Apple dumpling
Also known as:
es - Spanish: Dumpling de manzana
fr - French: Douillon
jv - Javanese: Pangsit apel
Category: pastry (dumpling)
Cuisine: Austrian, Czech, German, British, American
Associated cuisines: Austrian, Czech, German, British, American
Area: Austria, Czech, Germany, United Kingdom, United States
Countries: Austria, Czech Republic, Germany, United Kingdom, United States
Region: Northern Europe Western Europe Northern America Eastern Europe

The dish is a baked or boiled pastry-wrapped apple. To prepare it, apples are peeled, cored and sometimes quartered and placed on a portion of dough. The hole from the core may be filled with cinnamon, butter and sugar and sometimes dried fruit such as raisins, sultanas, or currants. The dough is folded over the apples and sealed. Sometimes a spiced sauce is poured over the dumplings which are then baked until tender; the sugar and butter create a sweet sauce. It can be served hot, cold, or room temperature for breakfast, dessert, or as a main dish.

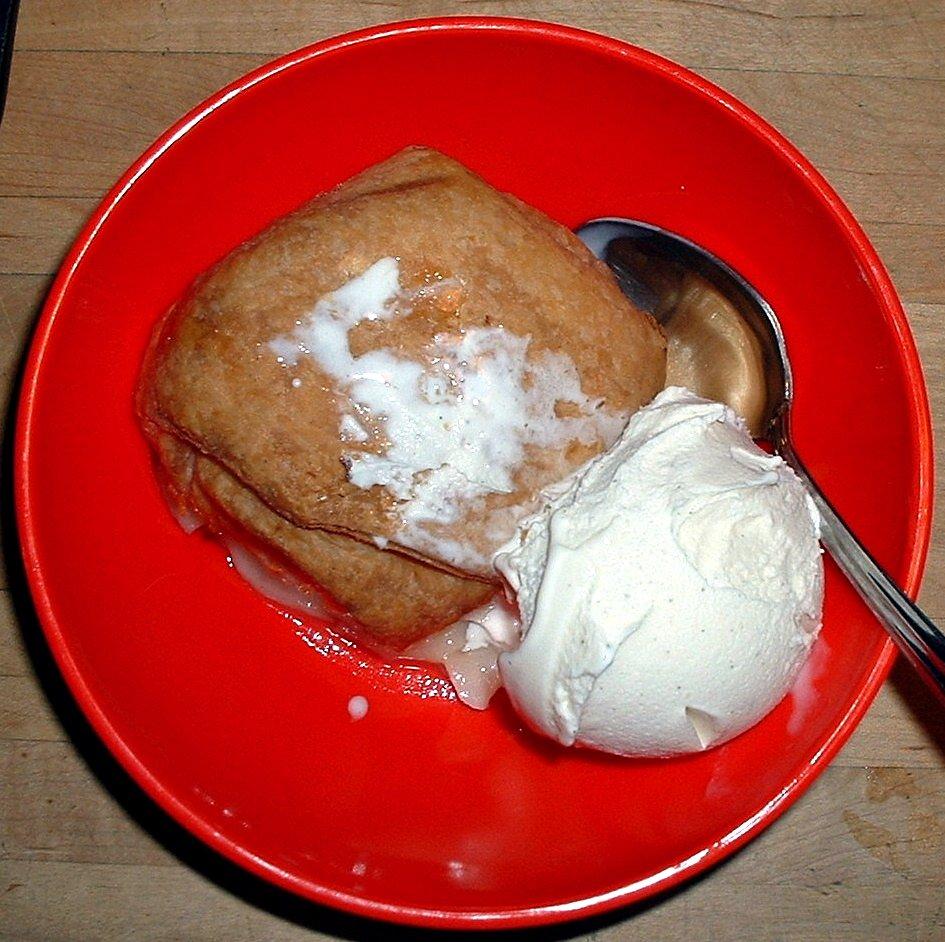
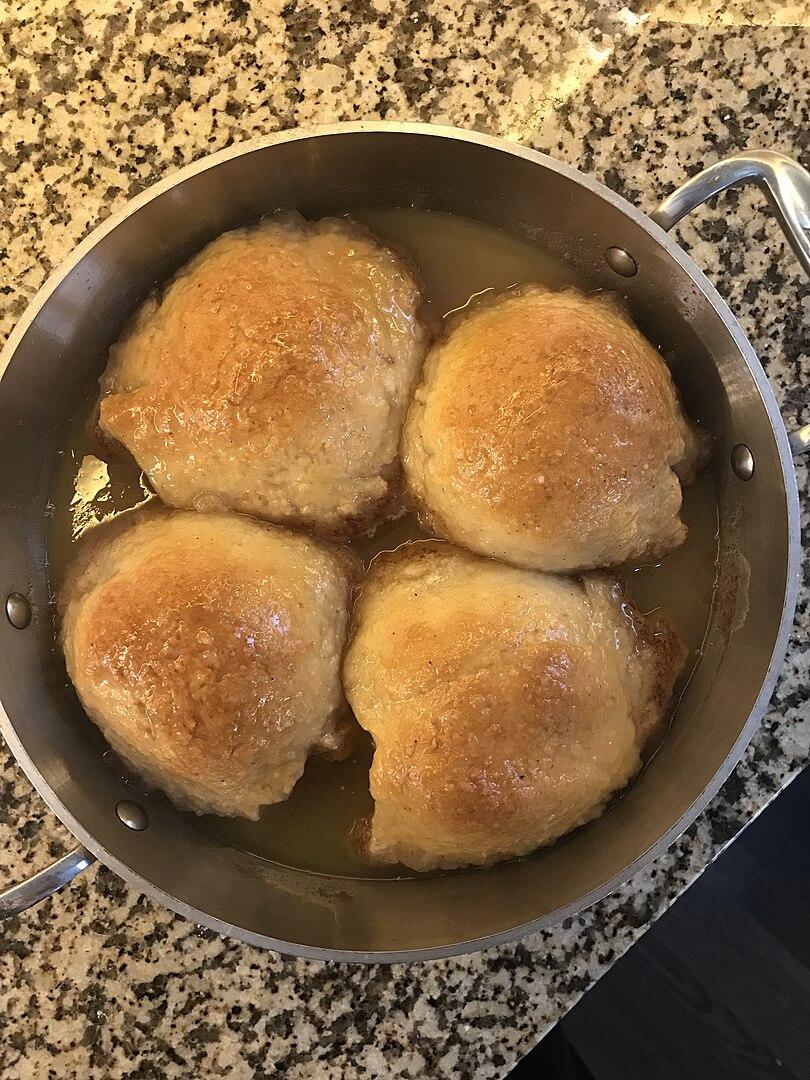
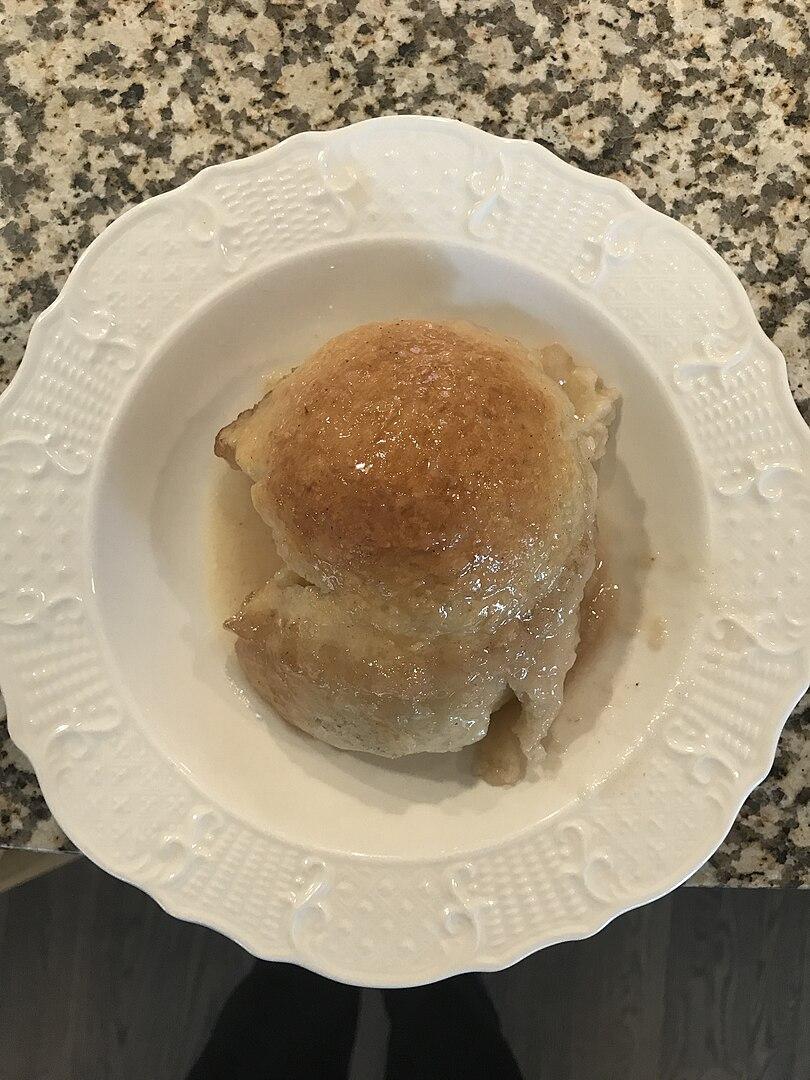